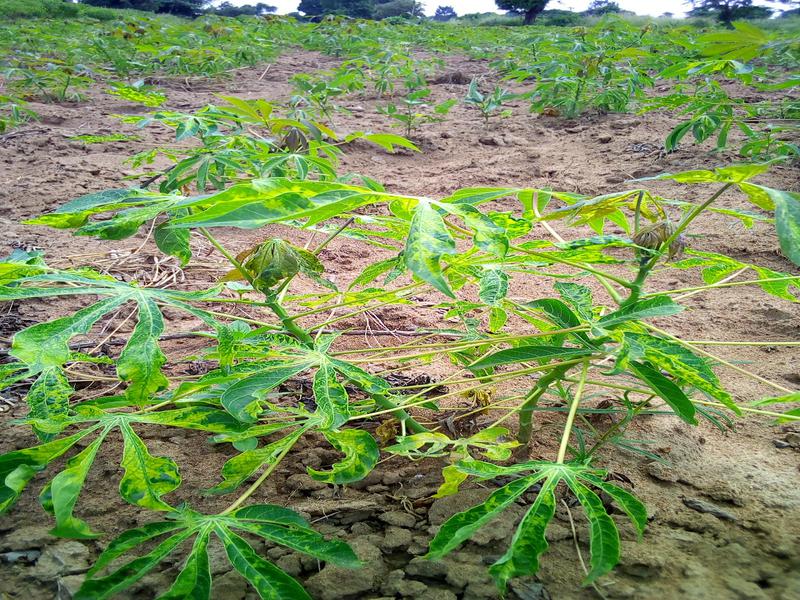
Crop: cassava
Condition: mosaic_disease